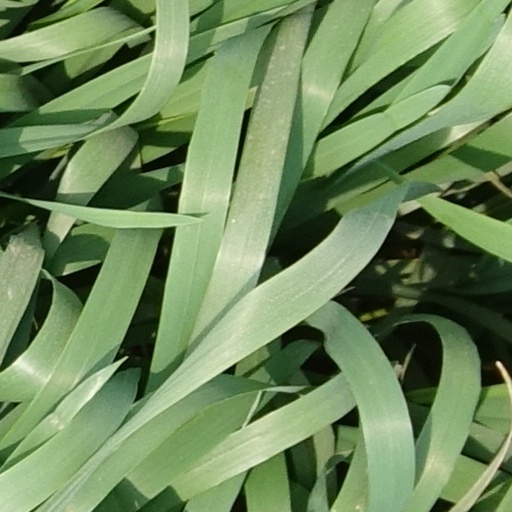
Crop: wheat